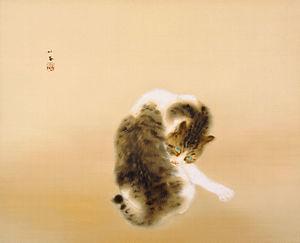
Le terme nihonga, ou nihon-ga, signifie littéralement « peinture japonaise ». C'est un mouvement artistique japonais qui apparait dans les années 1880, au cours de l'ère Meiji. Sous ce nom sont réunies des peintures apparues depuis la fin du XIXᵉ siècle, réalisées selon les conventions, les techniques et les matériaux de la peinture japonaise « traditionnelle ». Leur apparition a été stimulée par les recherches du premier historien de l'art japonais, Okakura Kakuzō et de peintres japonais, en collaboration avec Ernest Fenollosa, un universitaire américain, lui-même japonologue.
Takeuchi Seihō est le nom d'artiste d'un peintre japonais du genre nihonga, actif de l'ère Meiji à l'ère Shōwa. Un des fondateurs du ni-honga, son œuvre couvre un demi-siècle et il est considéré comme un des maîtres du cercle de peintres de Kyoto d'avant-guerre. Son véritable nom est Takeuchi Tsunekichi.